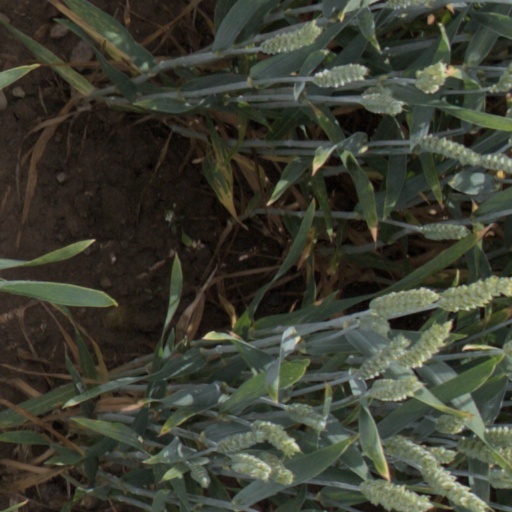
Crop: wheat